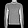
Label: Pullover